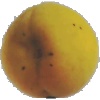
Label: Peach 2